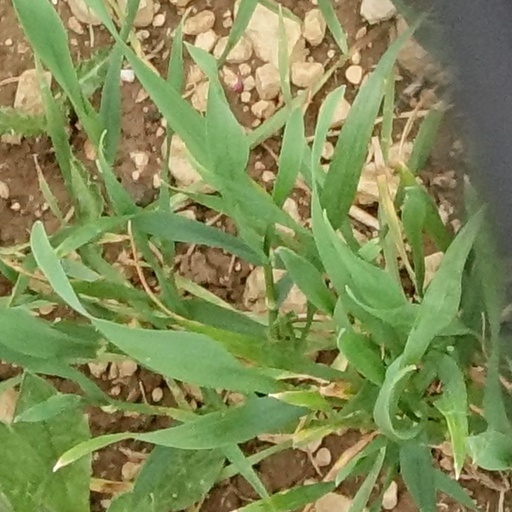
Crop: wheat